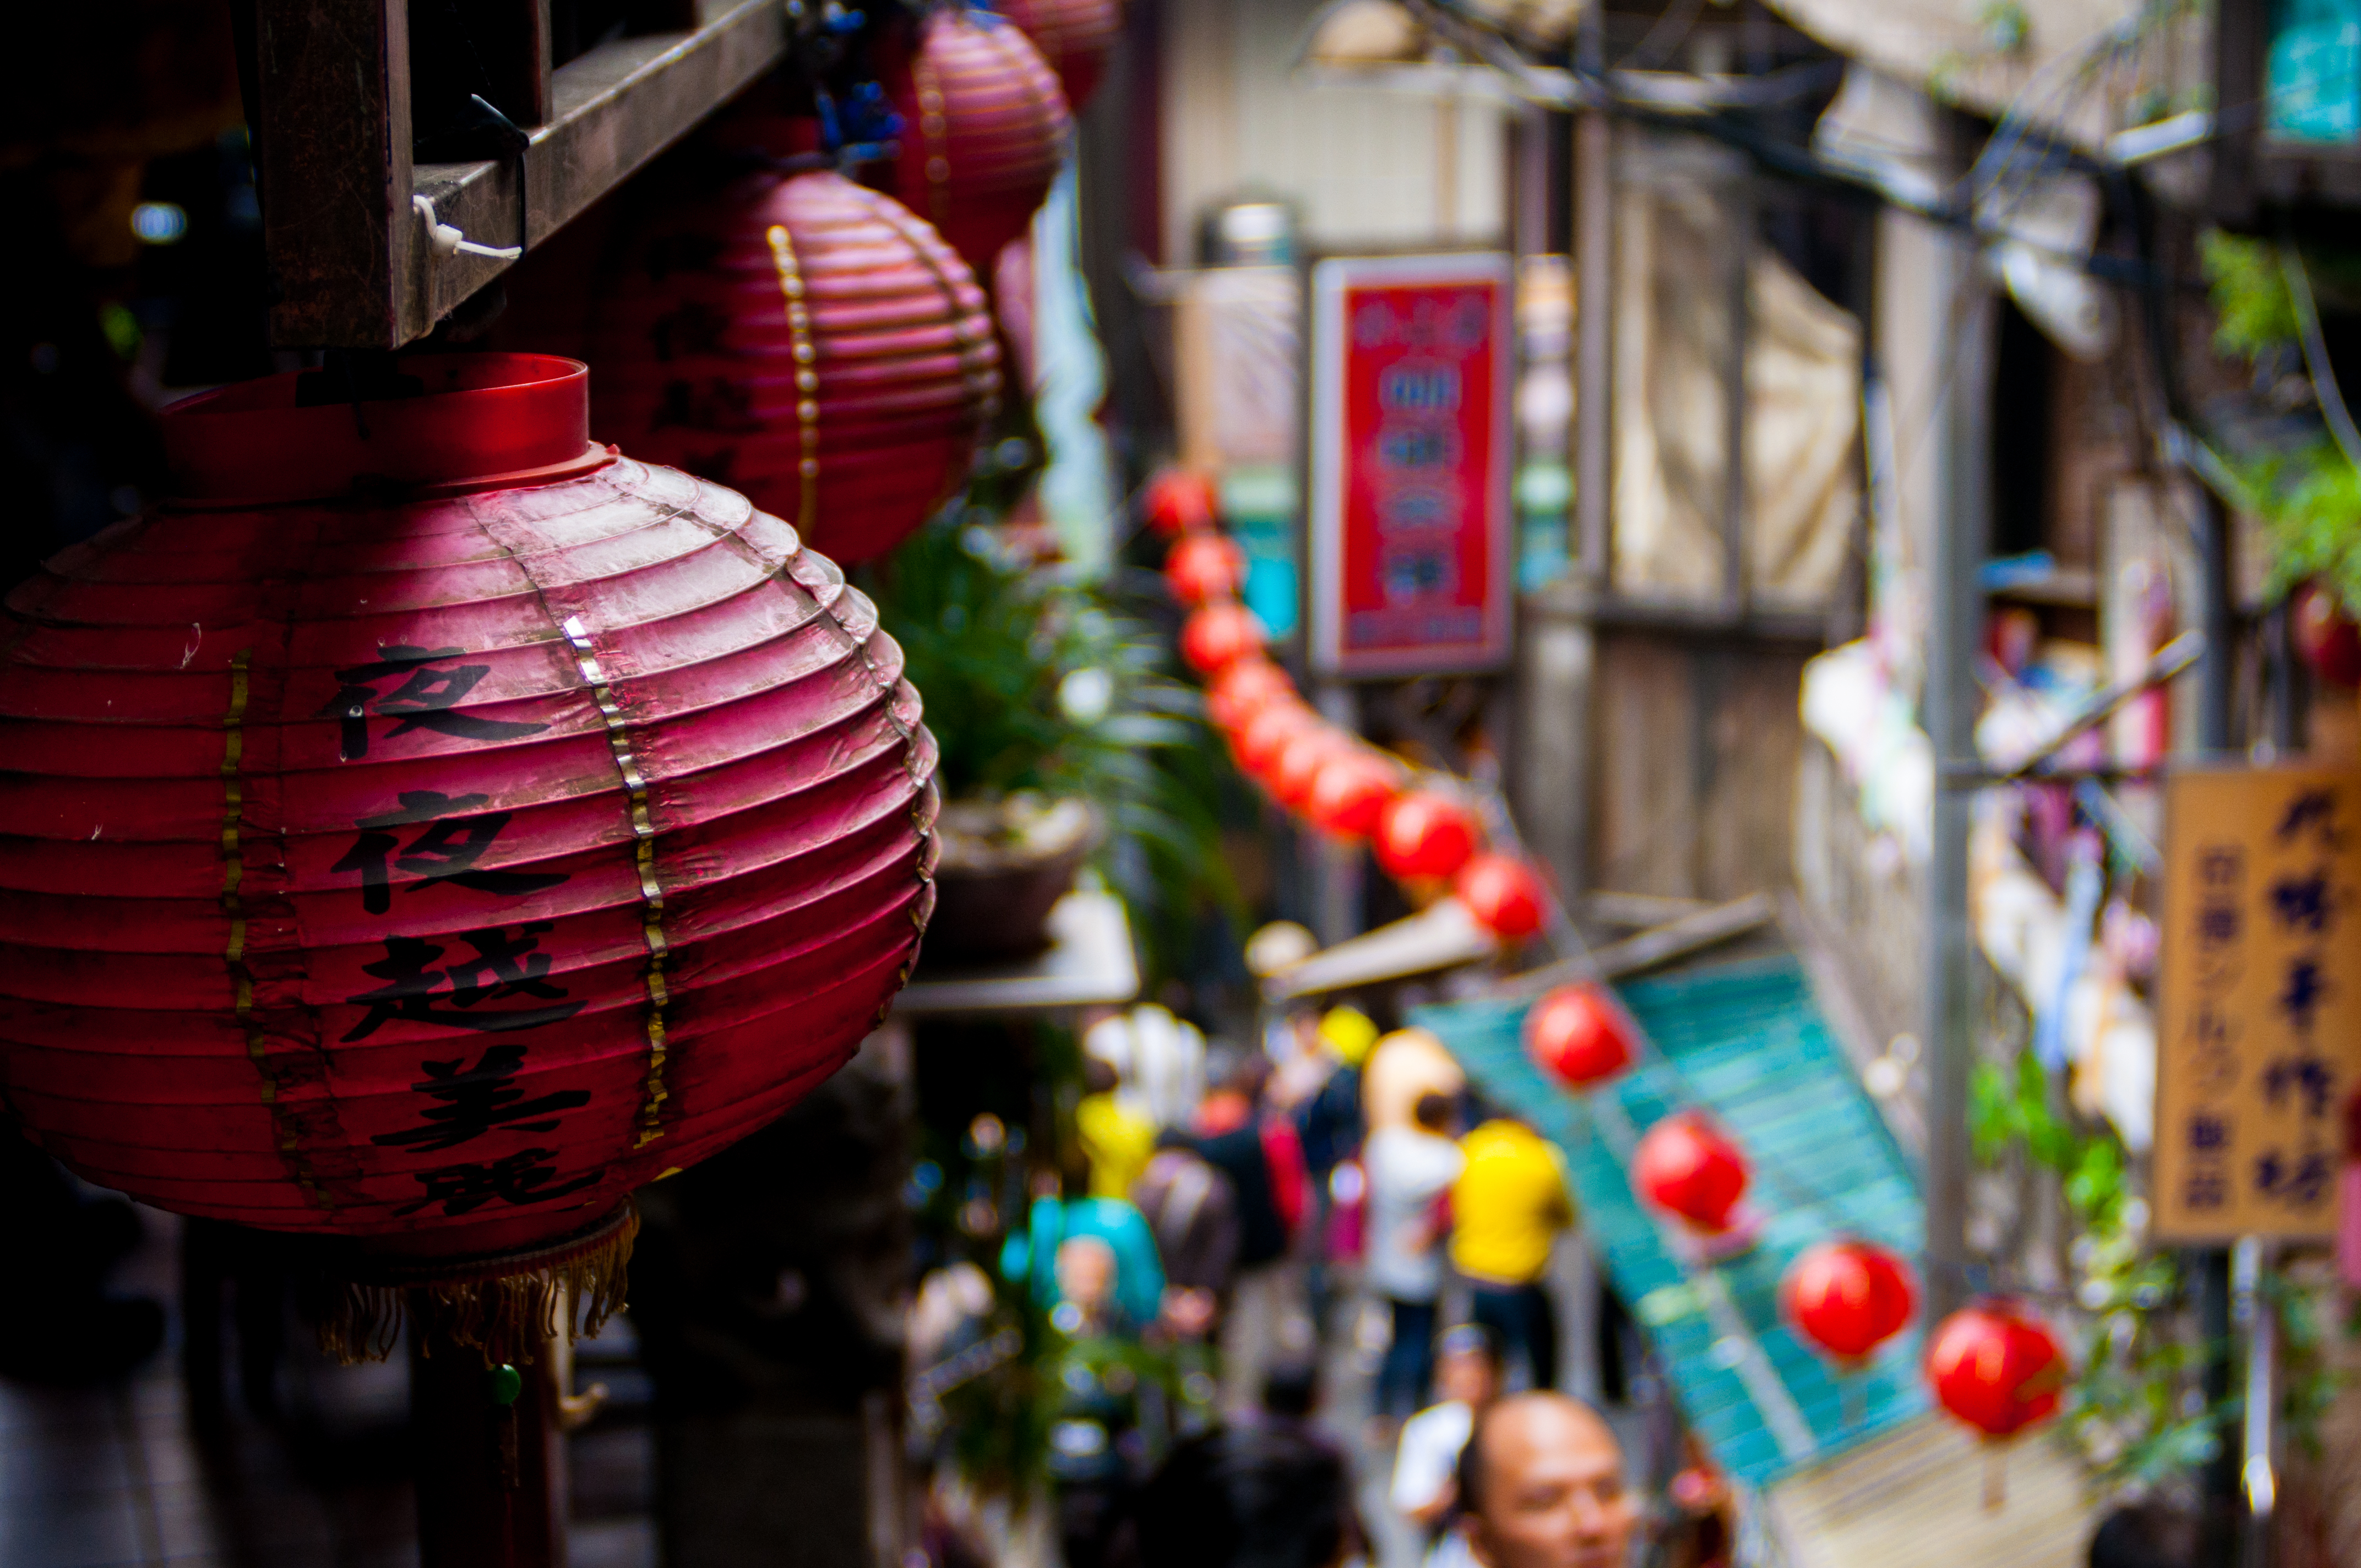
blur, people, road, street, city, crowd, celebration, asian, decoration, lantern, red, colourful, color, market, hanging, shopping, colorful, christmas, public space, festival, culture, traditional, depth of field